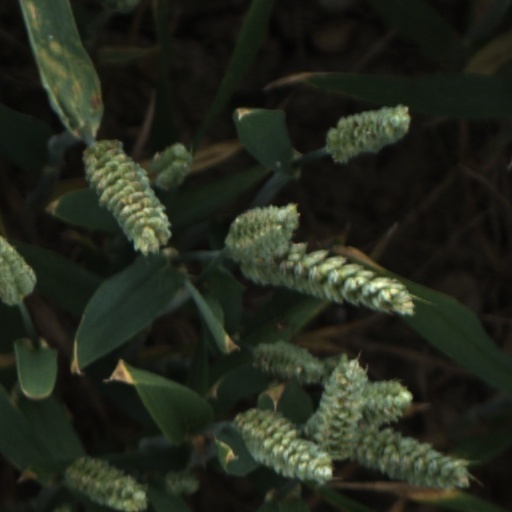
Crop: wheat